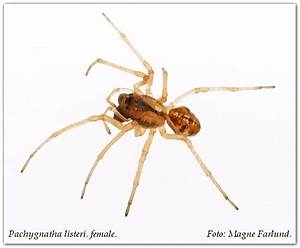
Label: ragno